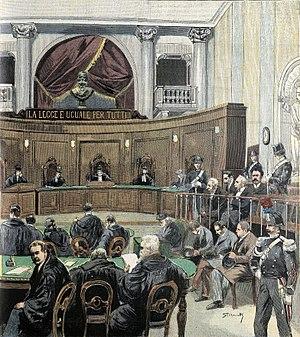
Le sens contemporain de scandale est une affaire retentissante soulevant l'indignation de l'opinion publique.